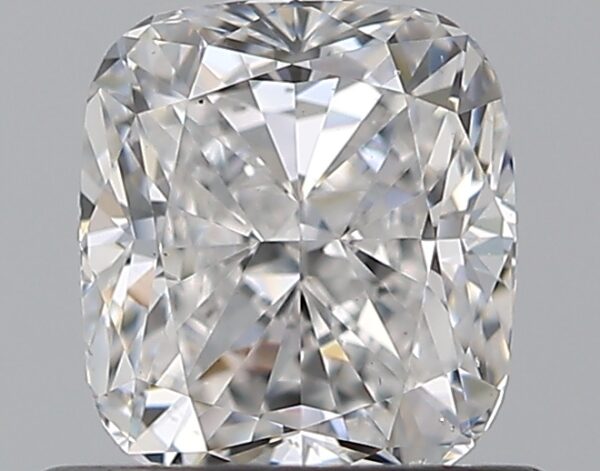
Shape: cushion
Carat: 0.7
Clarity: SI1
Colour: D
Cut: VG
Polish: EX
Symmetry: VG
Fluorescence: M
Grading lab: GIA
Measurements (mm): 5.28 x 4.7 x 3.3